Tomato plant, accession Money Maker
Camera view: bottom (45 deg); turntable rotation: 150 degrees
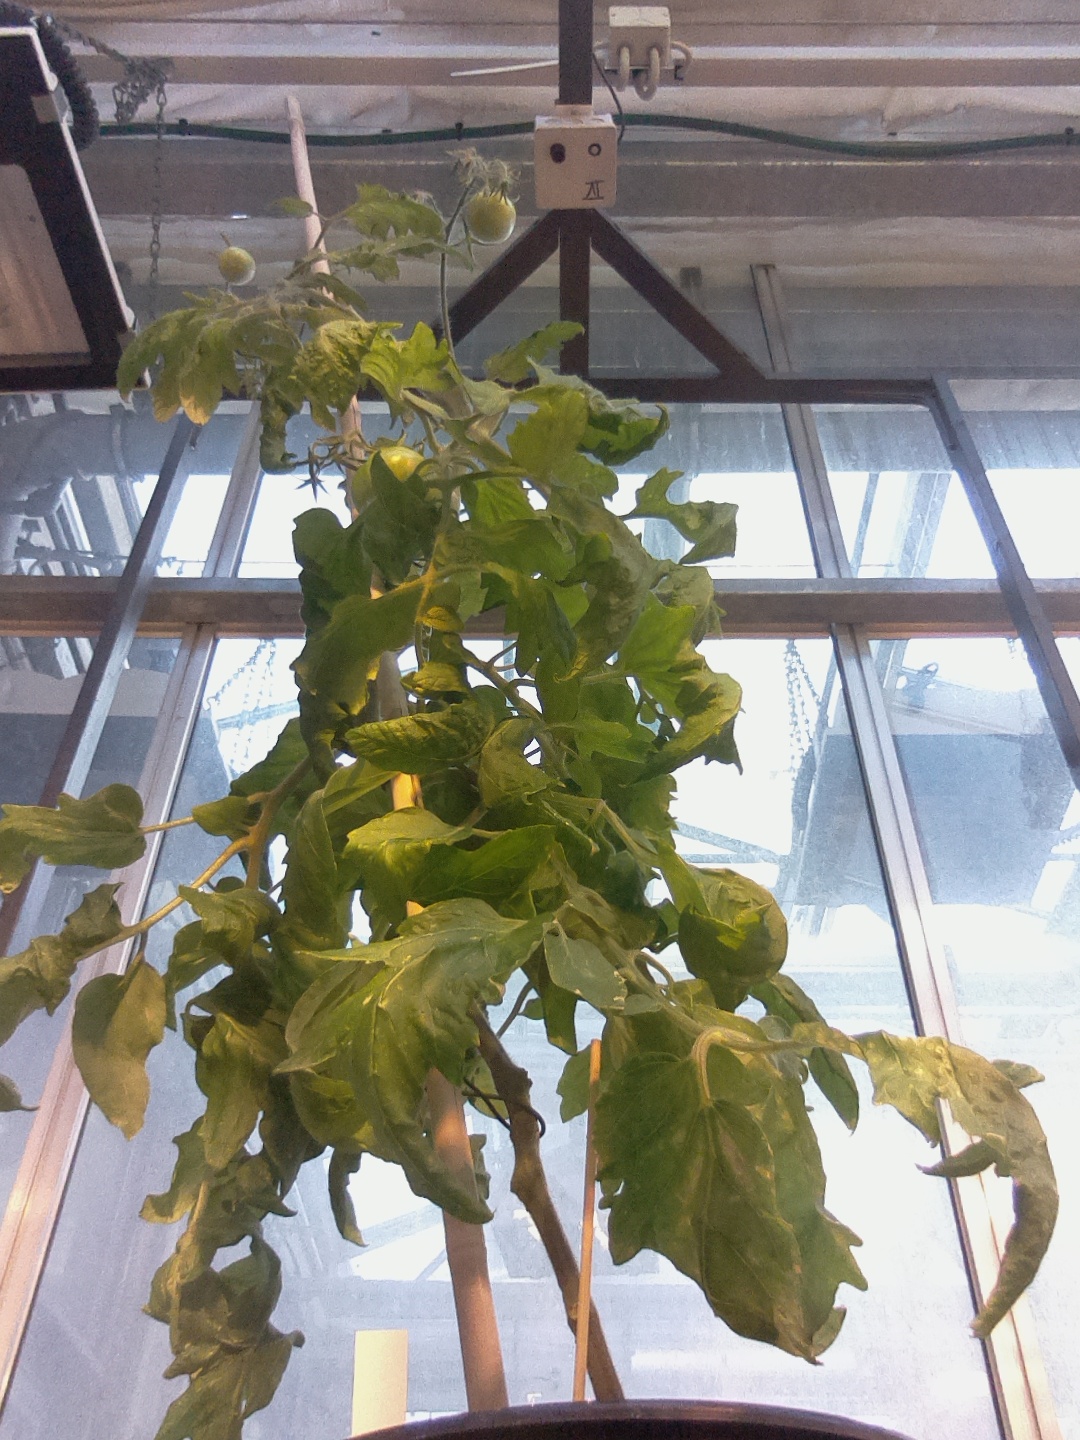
BBCH growth stage 79: 90% -100% of final fruit size